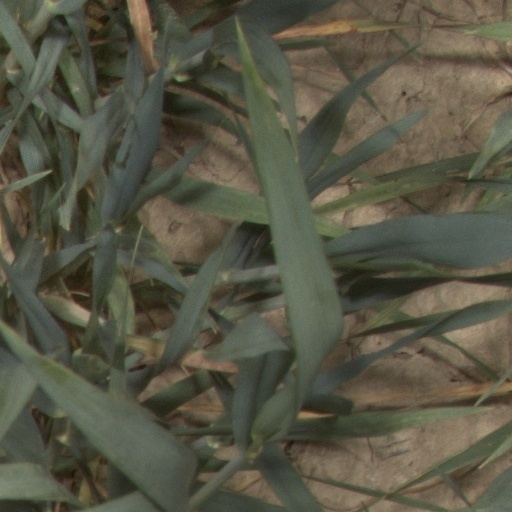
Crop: wheat